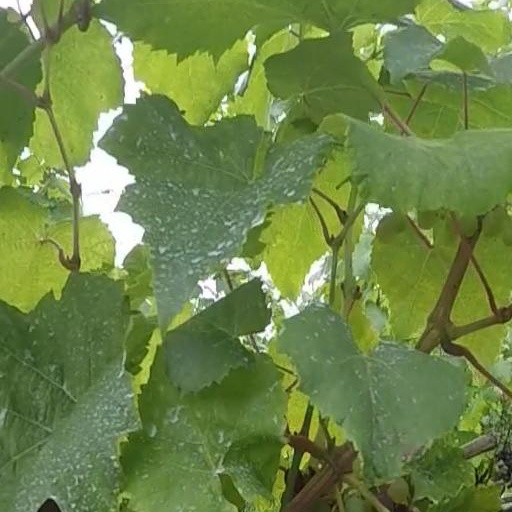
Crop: grape